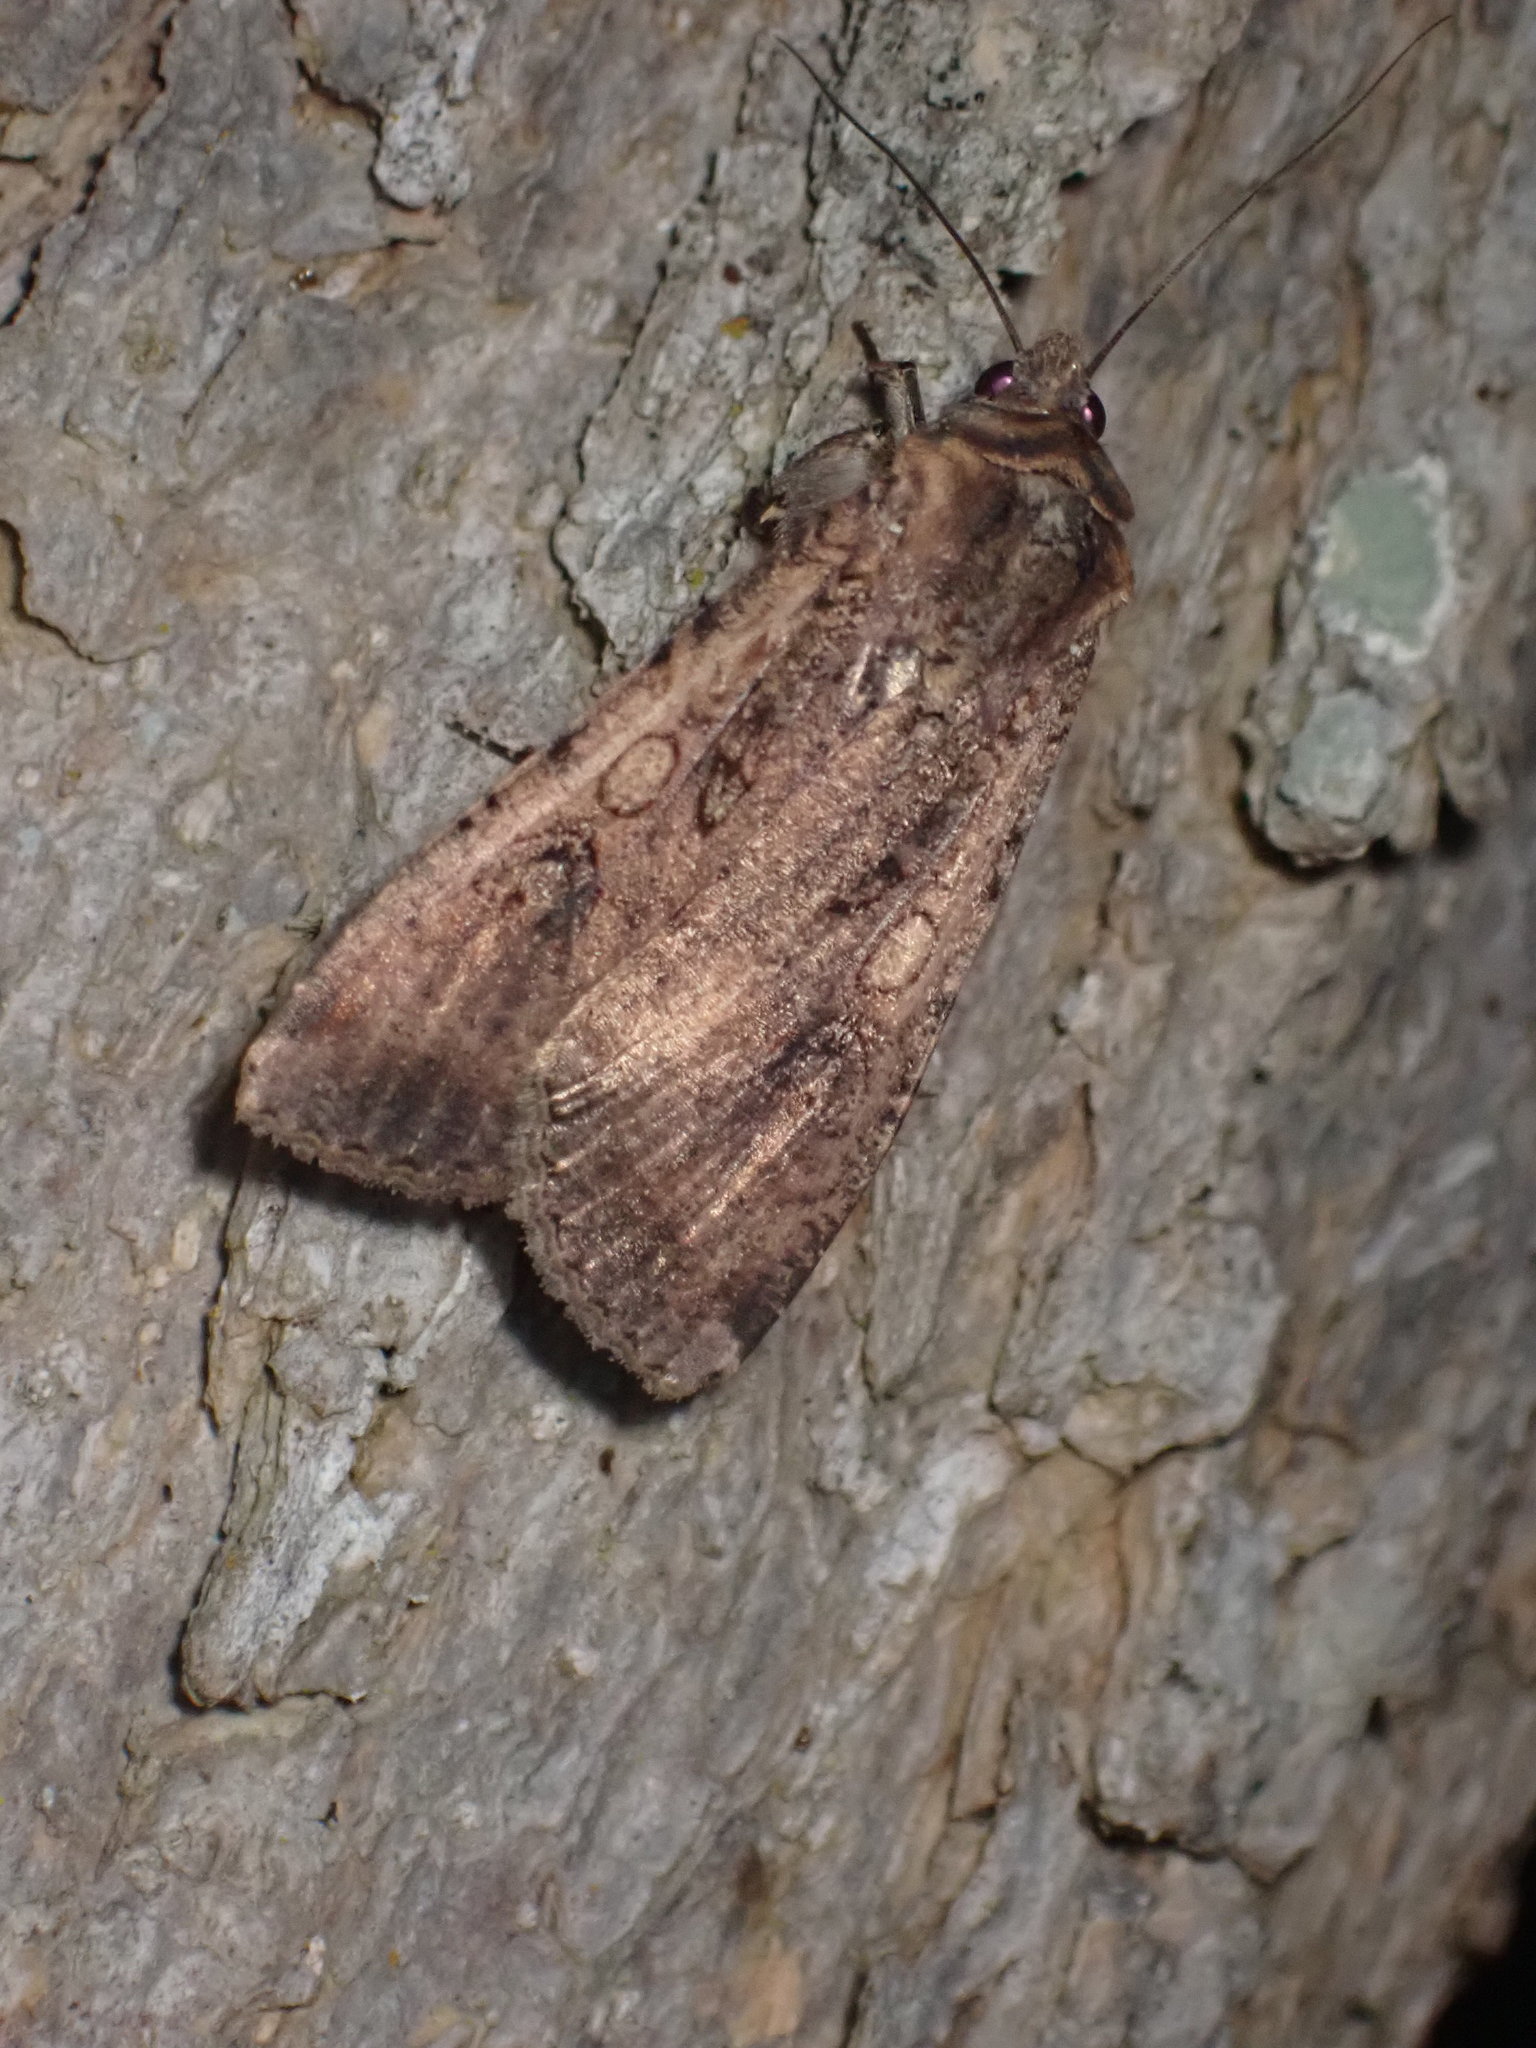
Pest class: cutworms